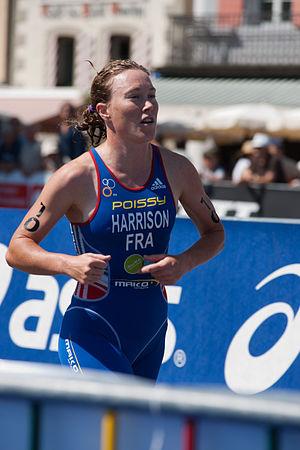
Jessica Harrison, née le 27 octobre 1977 à Sheffield, est une triathlète française d'origine anglaise, multiple championne de France de triathlon.
Cet article traite des médailles et des accessits concernant les huit premières places des membres de l'équipe de France de triathlon élite aux Jeux olympiques et dans les différents championnats du monde et d'Europe.